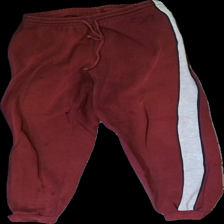
View: front
Type: Trousers
Category: Ladies
Brand: Not in the list
Material: 67% cotton 33% Polyester
Cut: Regular
Damage: hole
Damage location: middle center
Price range: <50
Recommended usage: Export
Description: Maroon sweatpants with grey stripe on side
Comment: washed out